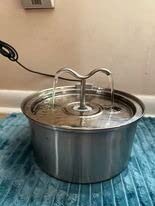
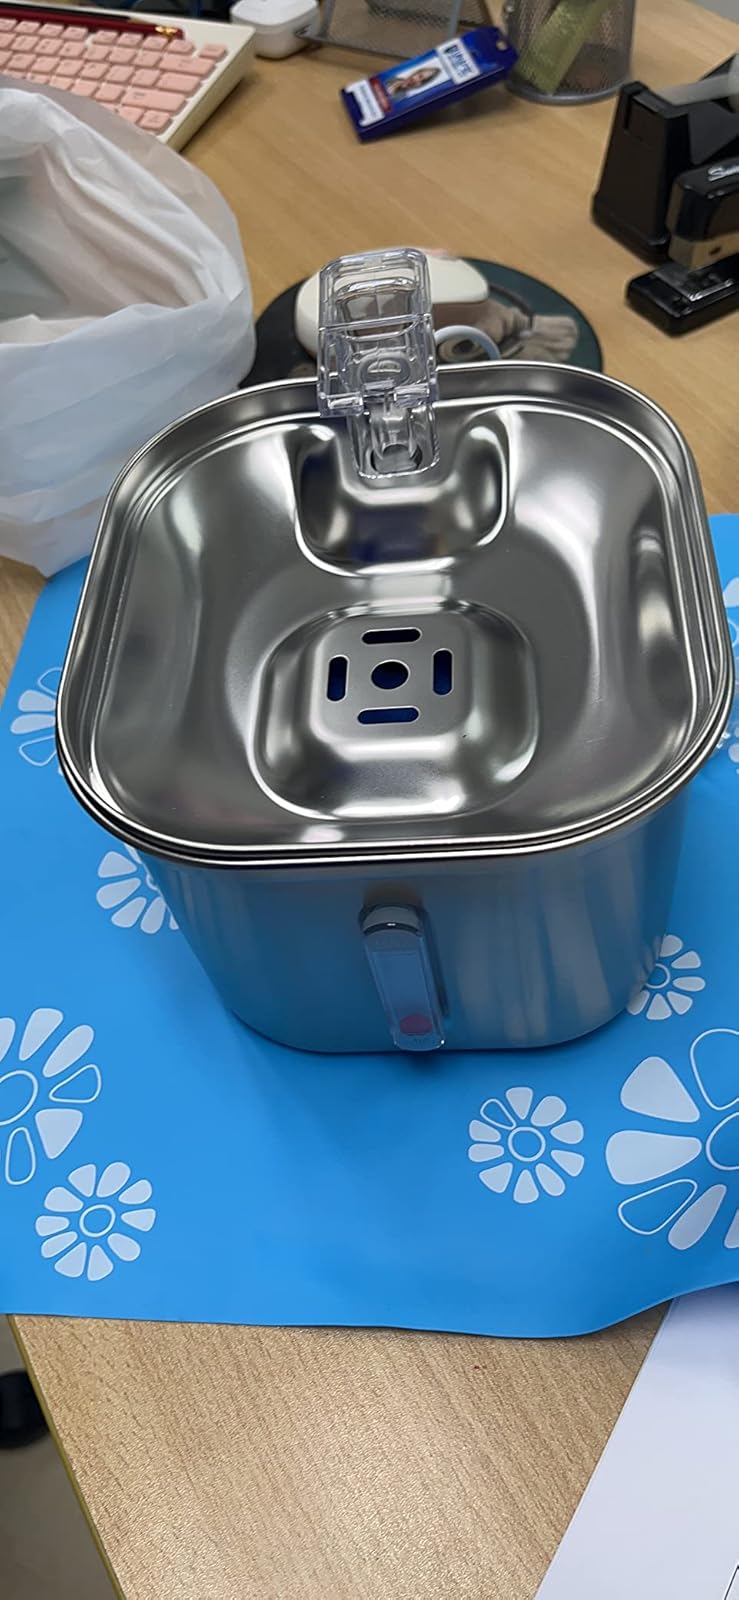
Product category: items_bowl
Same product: no